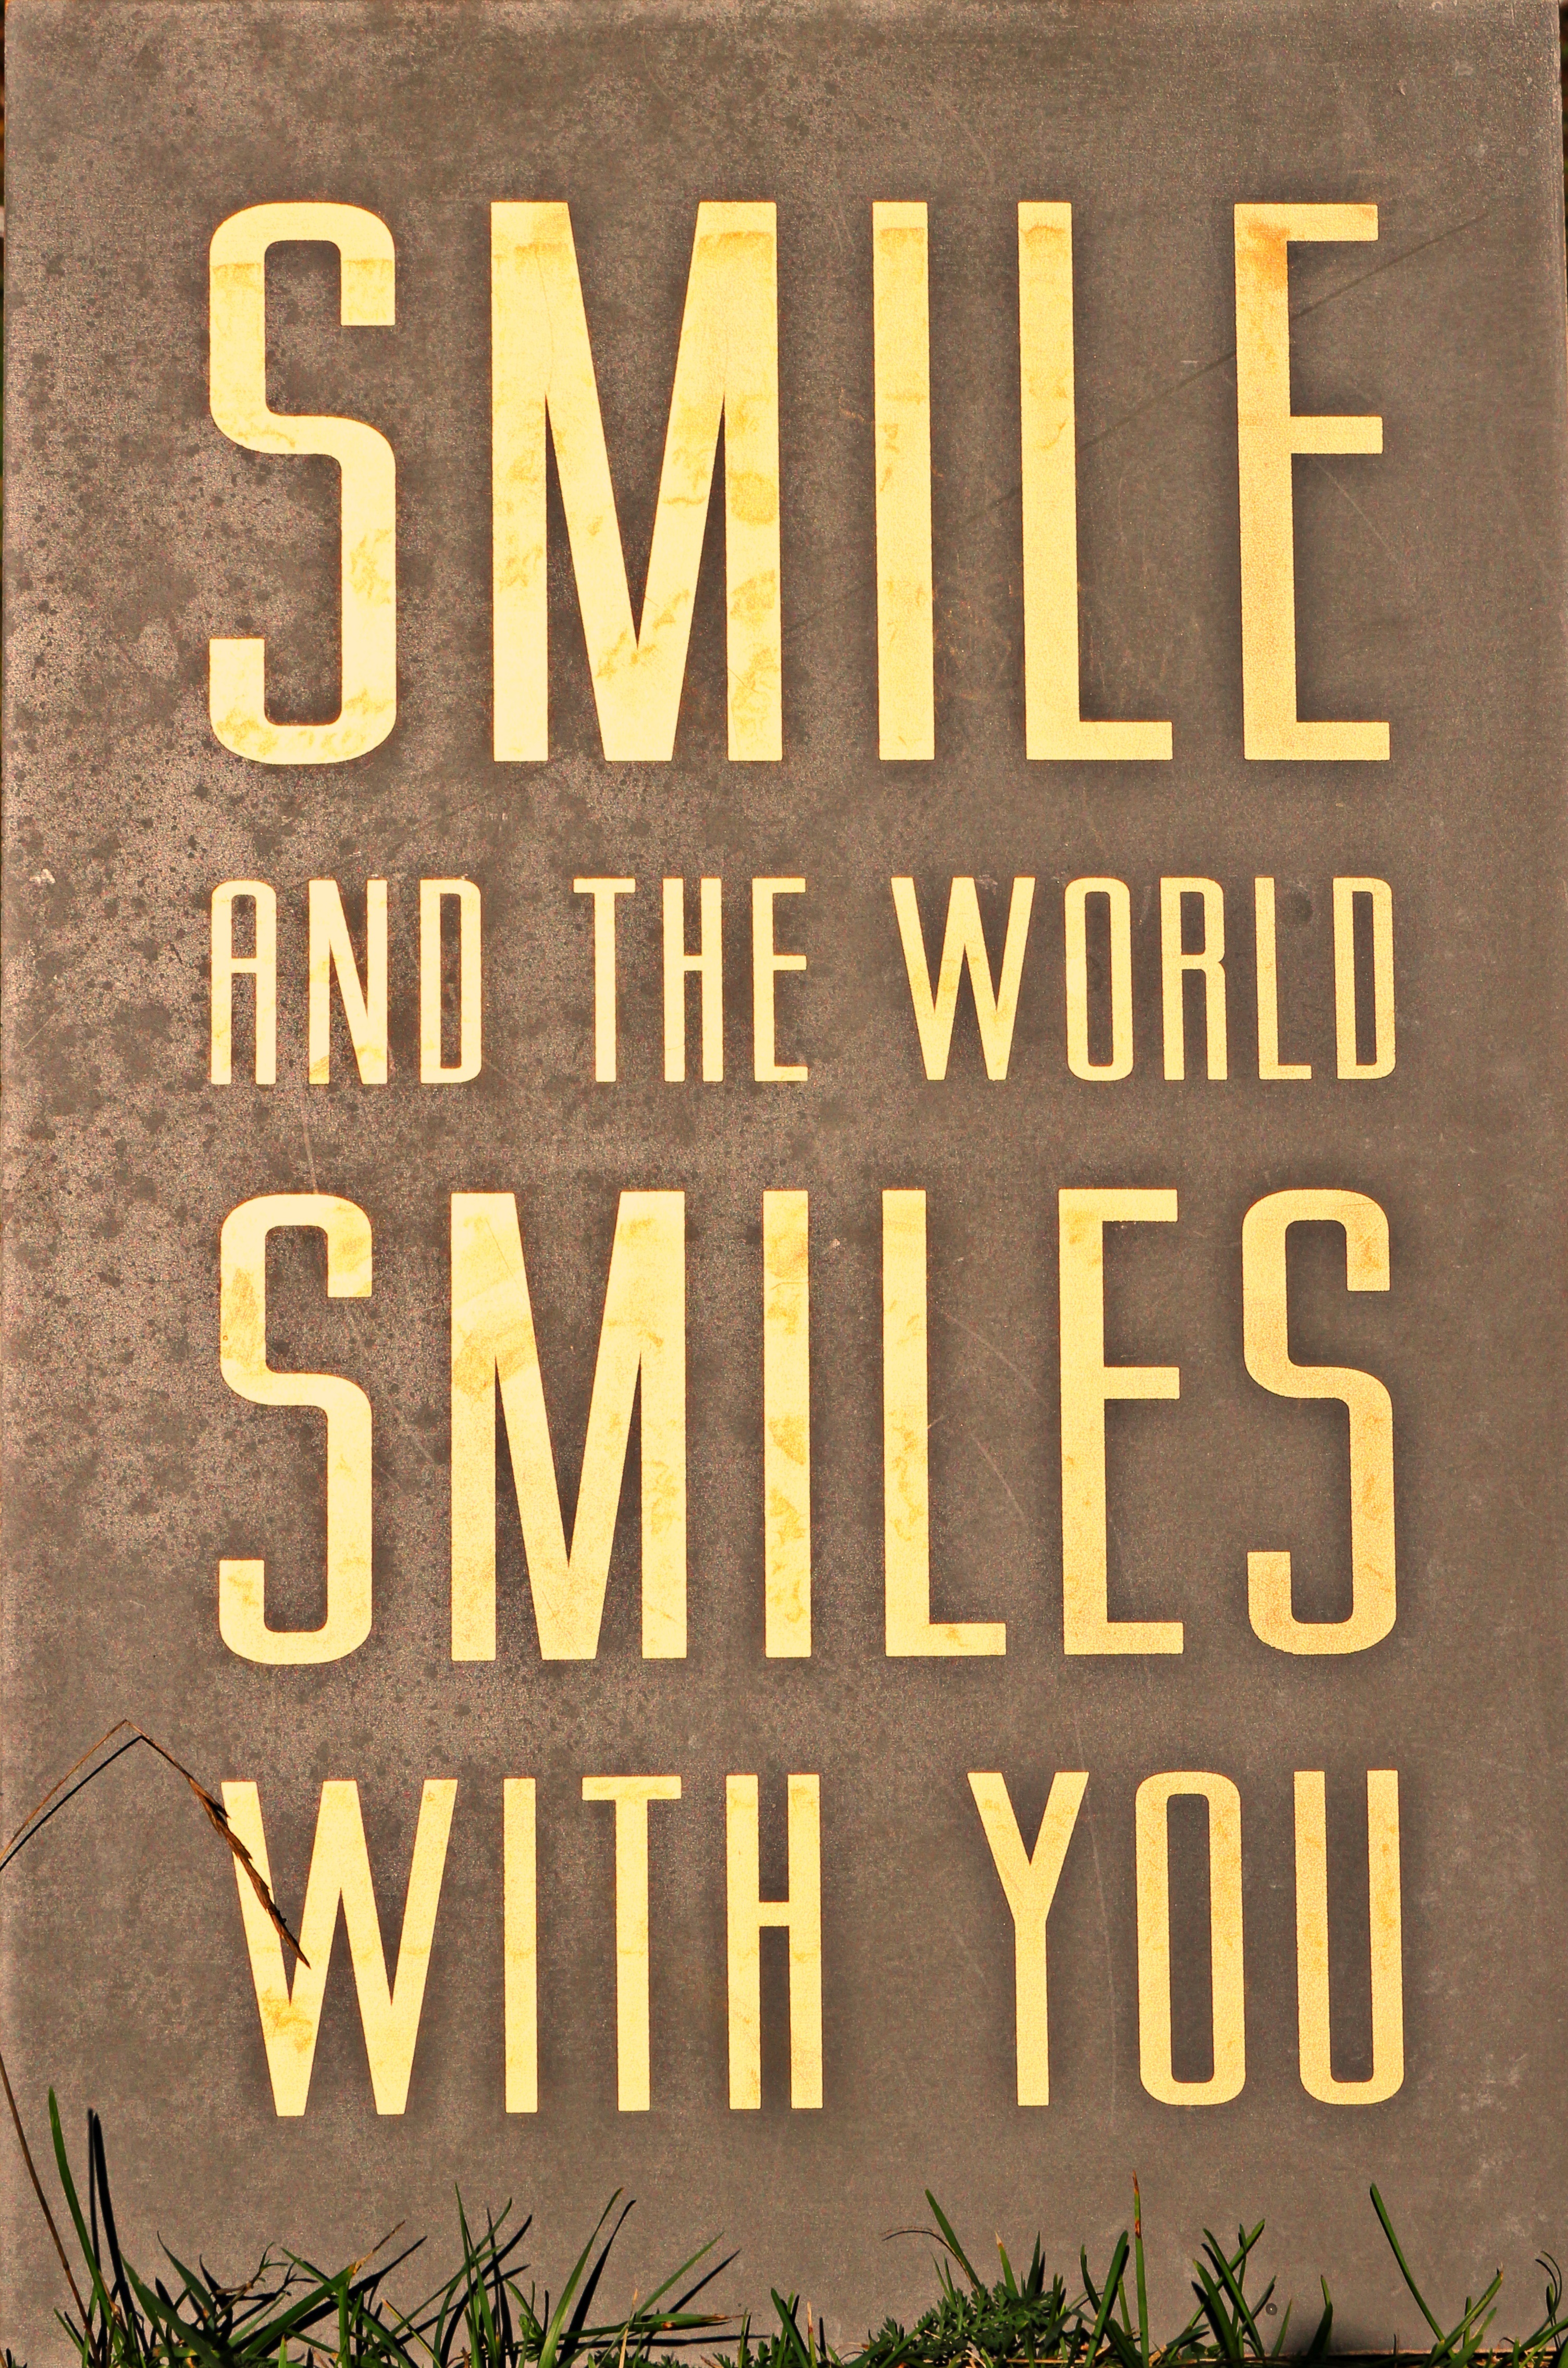
book, brand, motto, font, fiction, text, shield, poster, saying, characters